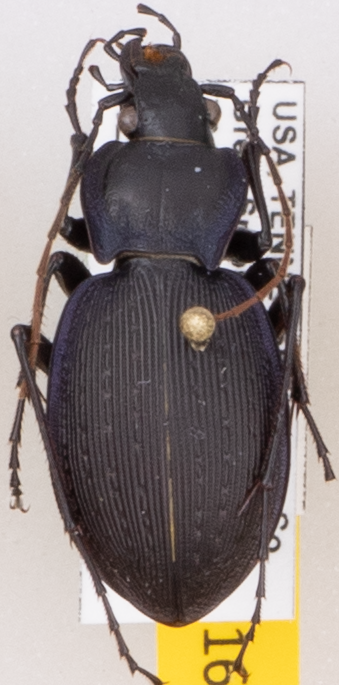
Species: Carabus goryi
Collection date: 2020-07-07
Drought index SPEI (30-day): -0.074
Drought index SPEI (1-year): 1.77
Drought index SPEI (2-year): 2.09